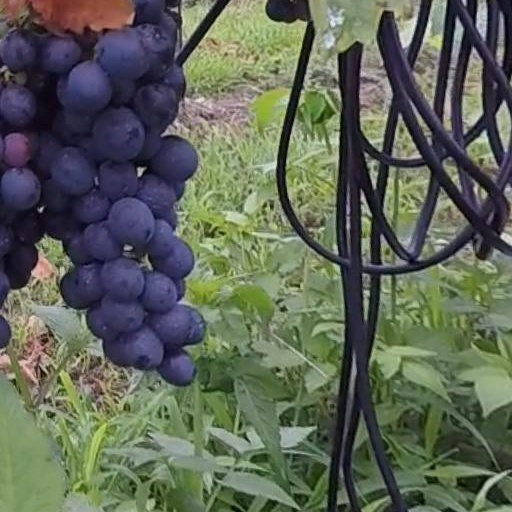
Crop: grape